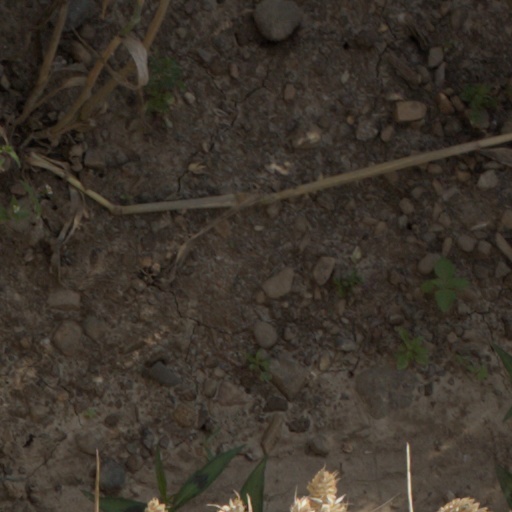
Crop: wheat